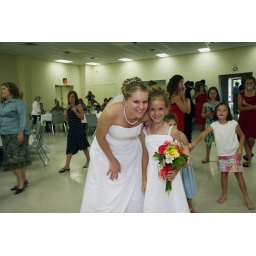
Emilee, one of the flower girls, caught the bouquet - all the of-age single women were standing in the back!!